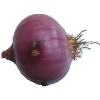
Label: Onion Red Peeled 1